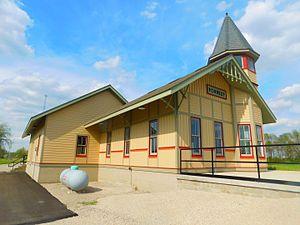
Forrest est un village du comté de Livingston dans l'Illinois, aux États-Unis. Il est situé à l'est du comté et incorporé le 30 juillet 1874.